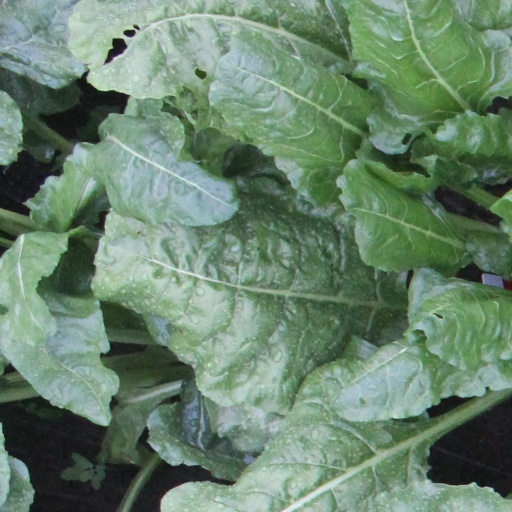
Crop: sugar beet